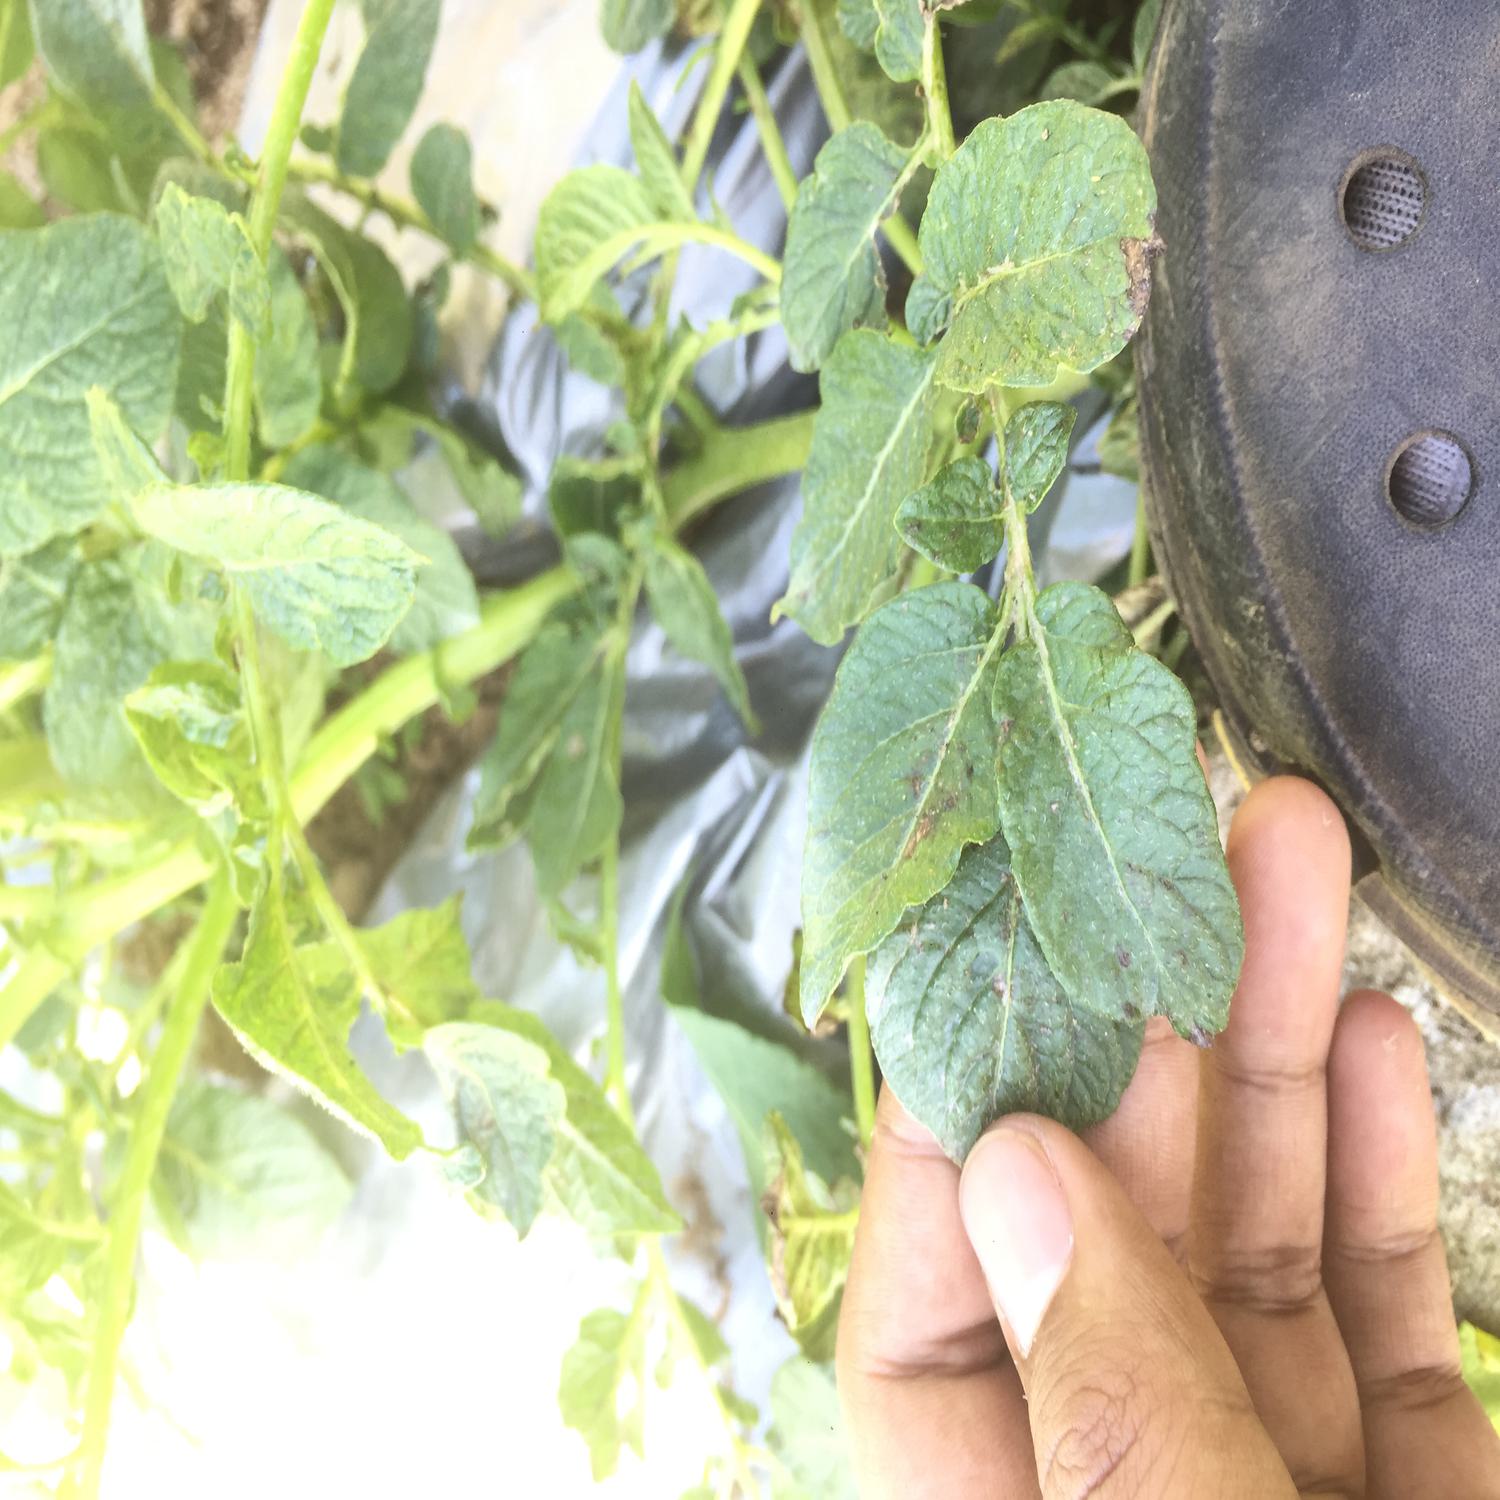
Label: Fungi